Michael Folivi

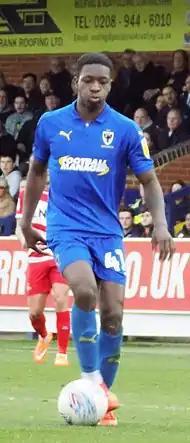
Folivi playing for AFC Wimbledon.

Folivi signed his first professional contract with Watford in 2015 whilst still in the club's youth system and completed his scholarship in summer 2016. Having been part of the first team squad that travelled to Liverpool in the Premier League in November 2016, Folivi extended his contract until 2020. He made his professional debut on 3 January 2017, coming on as an 81st-minute substitute for Sebastian Prodl in a 2–0 Premier League defeat away at Stoke City.